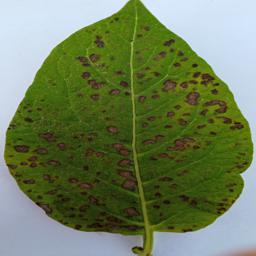
Etiqueta: Tizon_Temprano